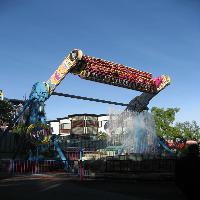
Weather: sun or clear